Cleavage (breasts)

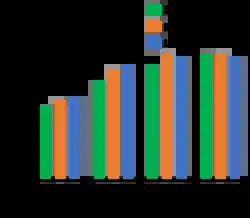
Perceived fertility ratings as a function of breast size and intermammary cleft distance. This was investigated by having participants of both sexes rate manipulated images of female breasts on how fertile they appeared.

The Muslim religious dress code for a woman's cleavage is derived from two Quranic verses – verse 31, Sura 24 (An-Nūr; ; "The Light") and verse 59, Surah 33 (Al-Aḥzāb; ; "The Clans"). Verse 31 of Sura 24 says, "Say to the believing women [...] that they should draw their veils ("khumur", "khimar") over their bosoms ("juyub", "jayb") and not display their beauty". Only the "mahram" (unmarriageable) relatives are exempt from this strict code. Verse 59 of Sura 33 says, "Tell [...] the believing women, that they should cast their outer garments ("jalabib", s. "jilbāb") over their persons". "Jilbab" and "khimar" are the only two women's clothing items mentioned in the Quran. Women used to wear clothes that were parted at the front to expose the breasts when the verses were revealed.